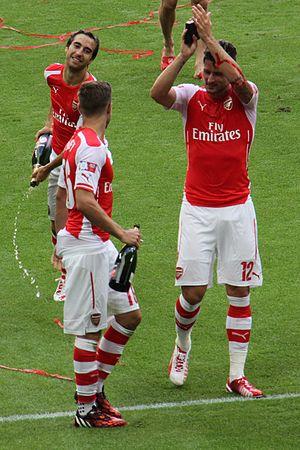
Olivier Giroud, né le 30 septembre 1986 à Chambéry, est un footballeur international français qui évolue au poste d'attaquant au Chelsea FC.